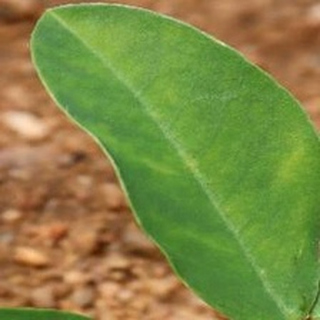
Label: healthy_groundnut